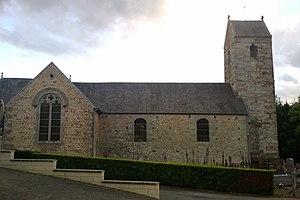
Église Saint-Martin de fr:Plomb (Manche)